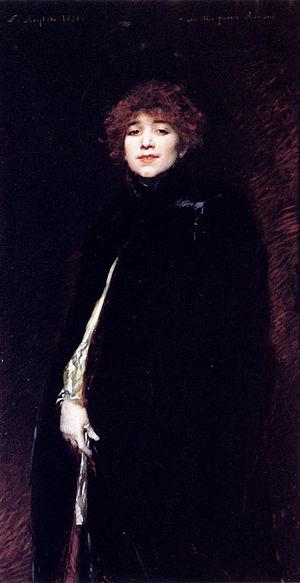
Ioanna Carolina Carlesi, plus connue sous le nom Juana Romani, née le 30 avril 1867 à Velletri, et morte le 13 juin 1923 à Suresnes, France, est une modèle et une artiste peintre italienne, active en France.